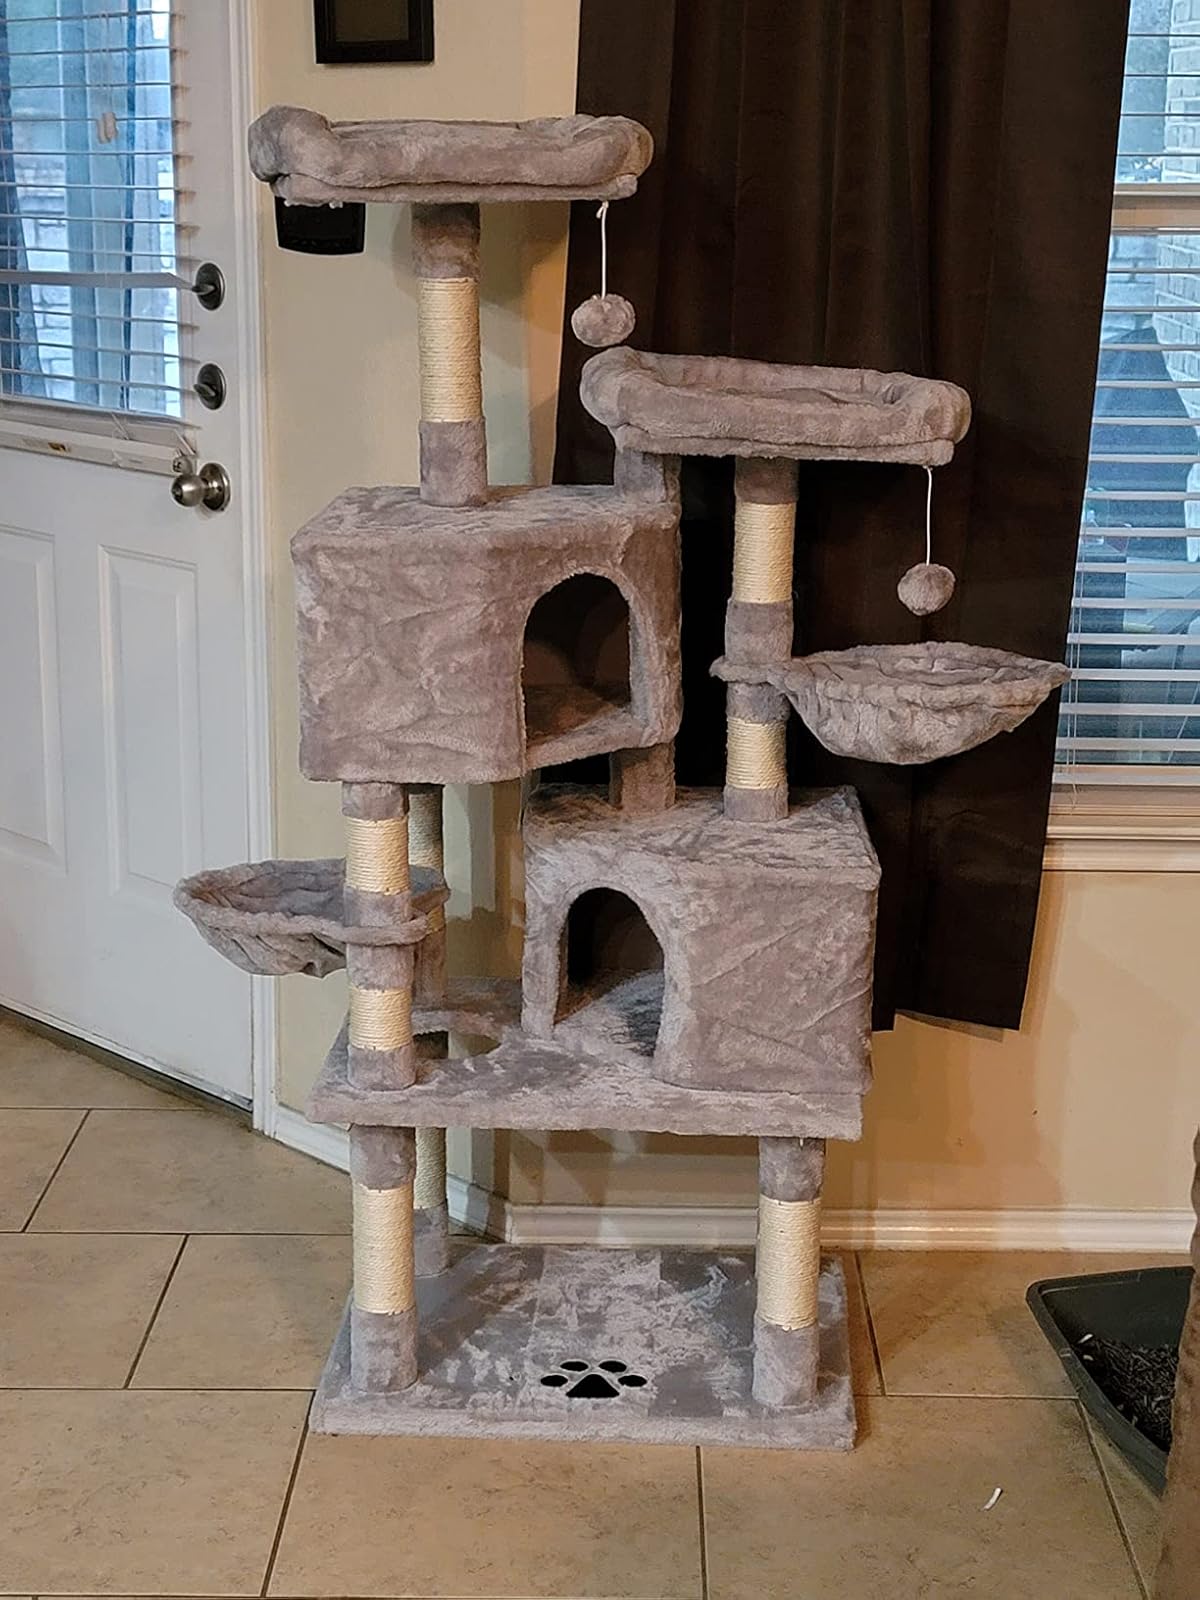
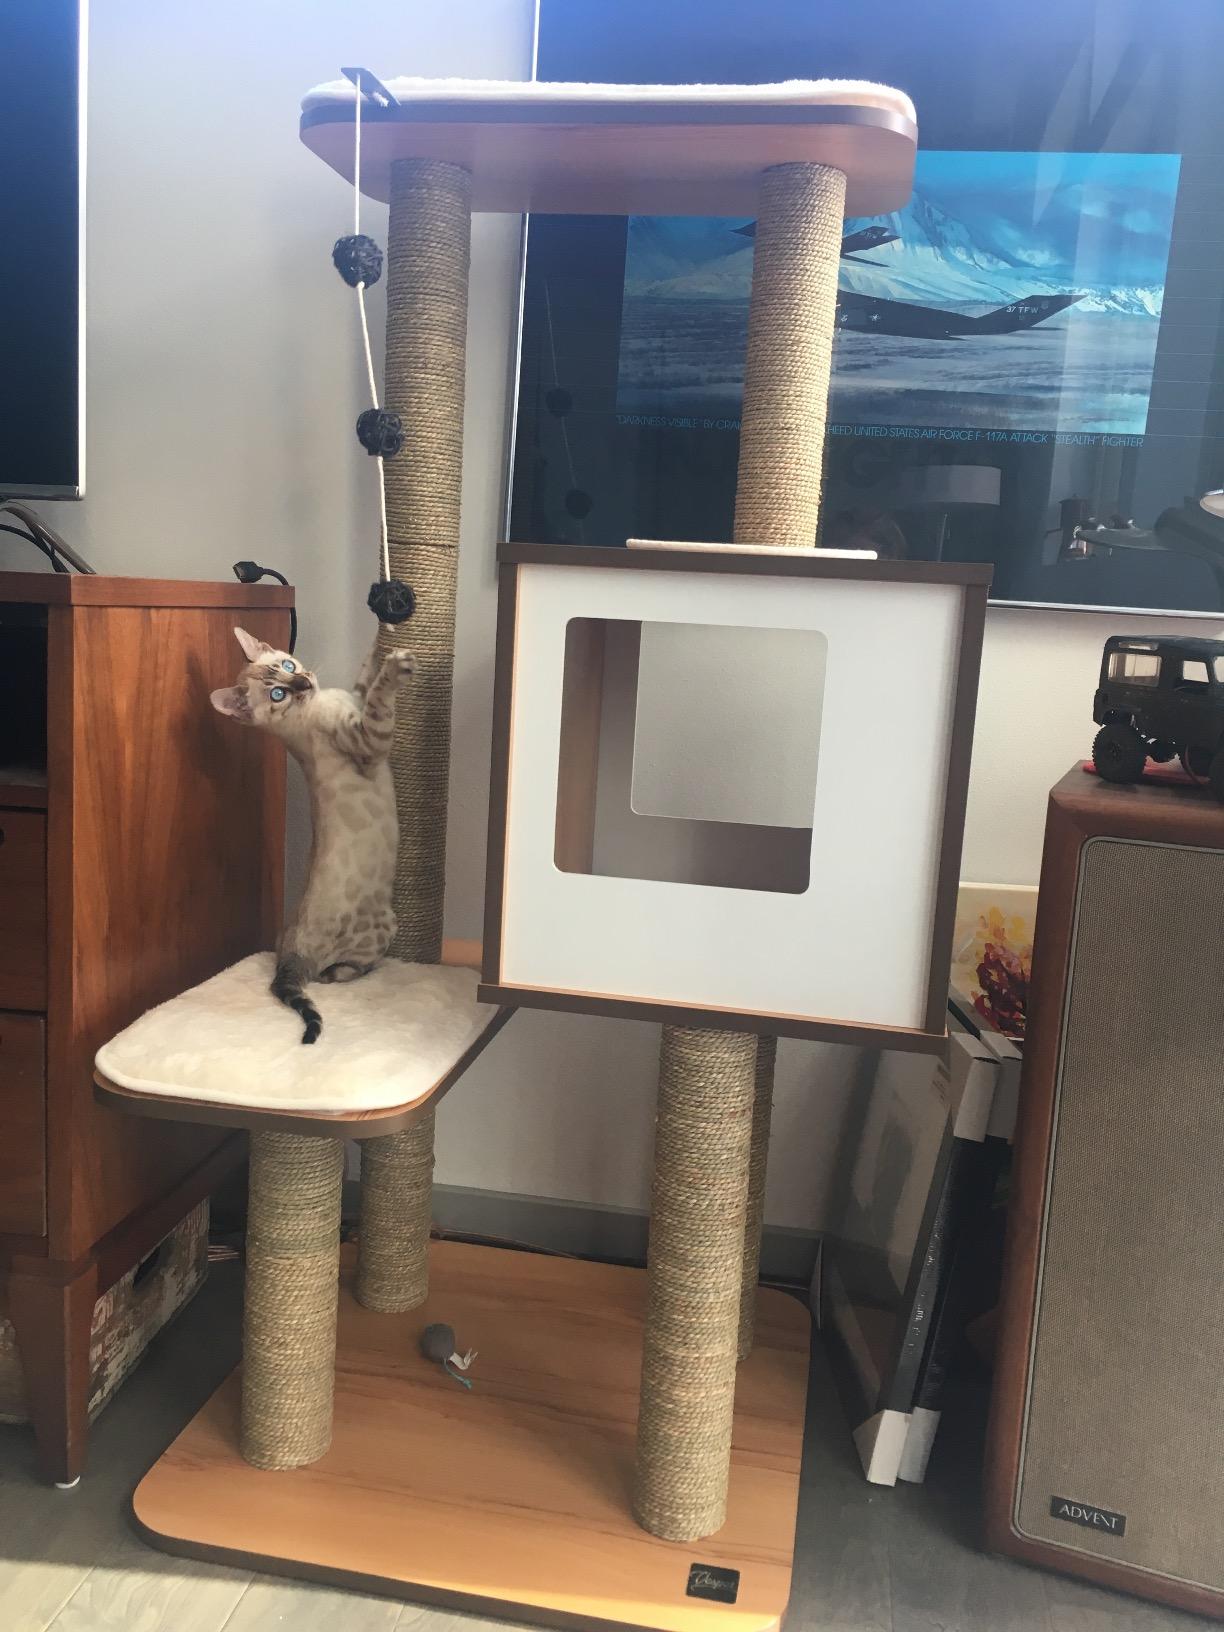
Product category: items_cat tree
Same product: no